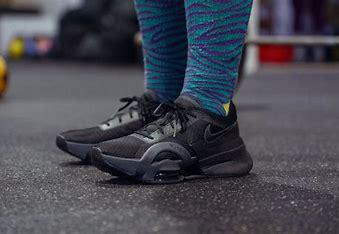
Brand: Nike
Model: Air Zoom Superrep 3